Hồ Tấn Quyền

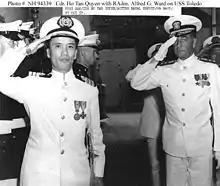
Navy Colonel Hồ Tấn Quyền (1959)

Hồ Tấn Quyền (1 November 1927 – 1 November 1963), was a senior navy officer of the Republic of Vietnam Navy with the rank of Navy Colonel. He came from the first class at the Naval Officers School, which was taken over by the Government of Vietnam and established from the French Naval facility transferred to the Vietnamese Navy located in a province in the Central Coast of Vietnam. He was the third Commander of the Republic of Vietnam Navy from August 1959 until his assassination on November 1, 1963. He with Lê Quang Tung (Commander of the Army of the Republic of Vietnam Special Forces) were loyalist commanders of Ngo Dinh Diem.